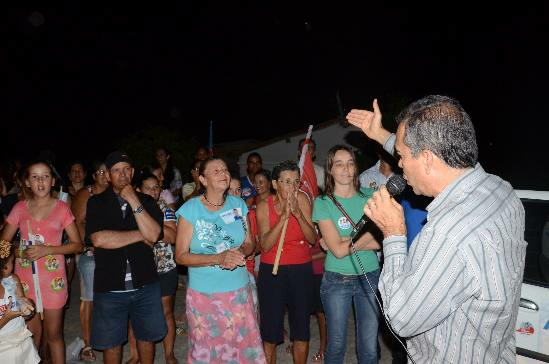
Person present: Yes